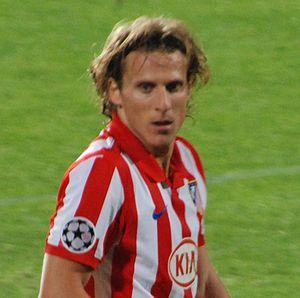
La Coupe du monde de football 2010 est la dix-neuvième édition de la Coupe du monde de football. Elle s’est déroulée du 11 juin au 11 juillet 2010 en Afrique du Sud et est remportée par l’Espagne.